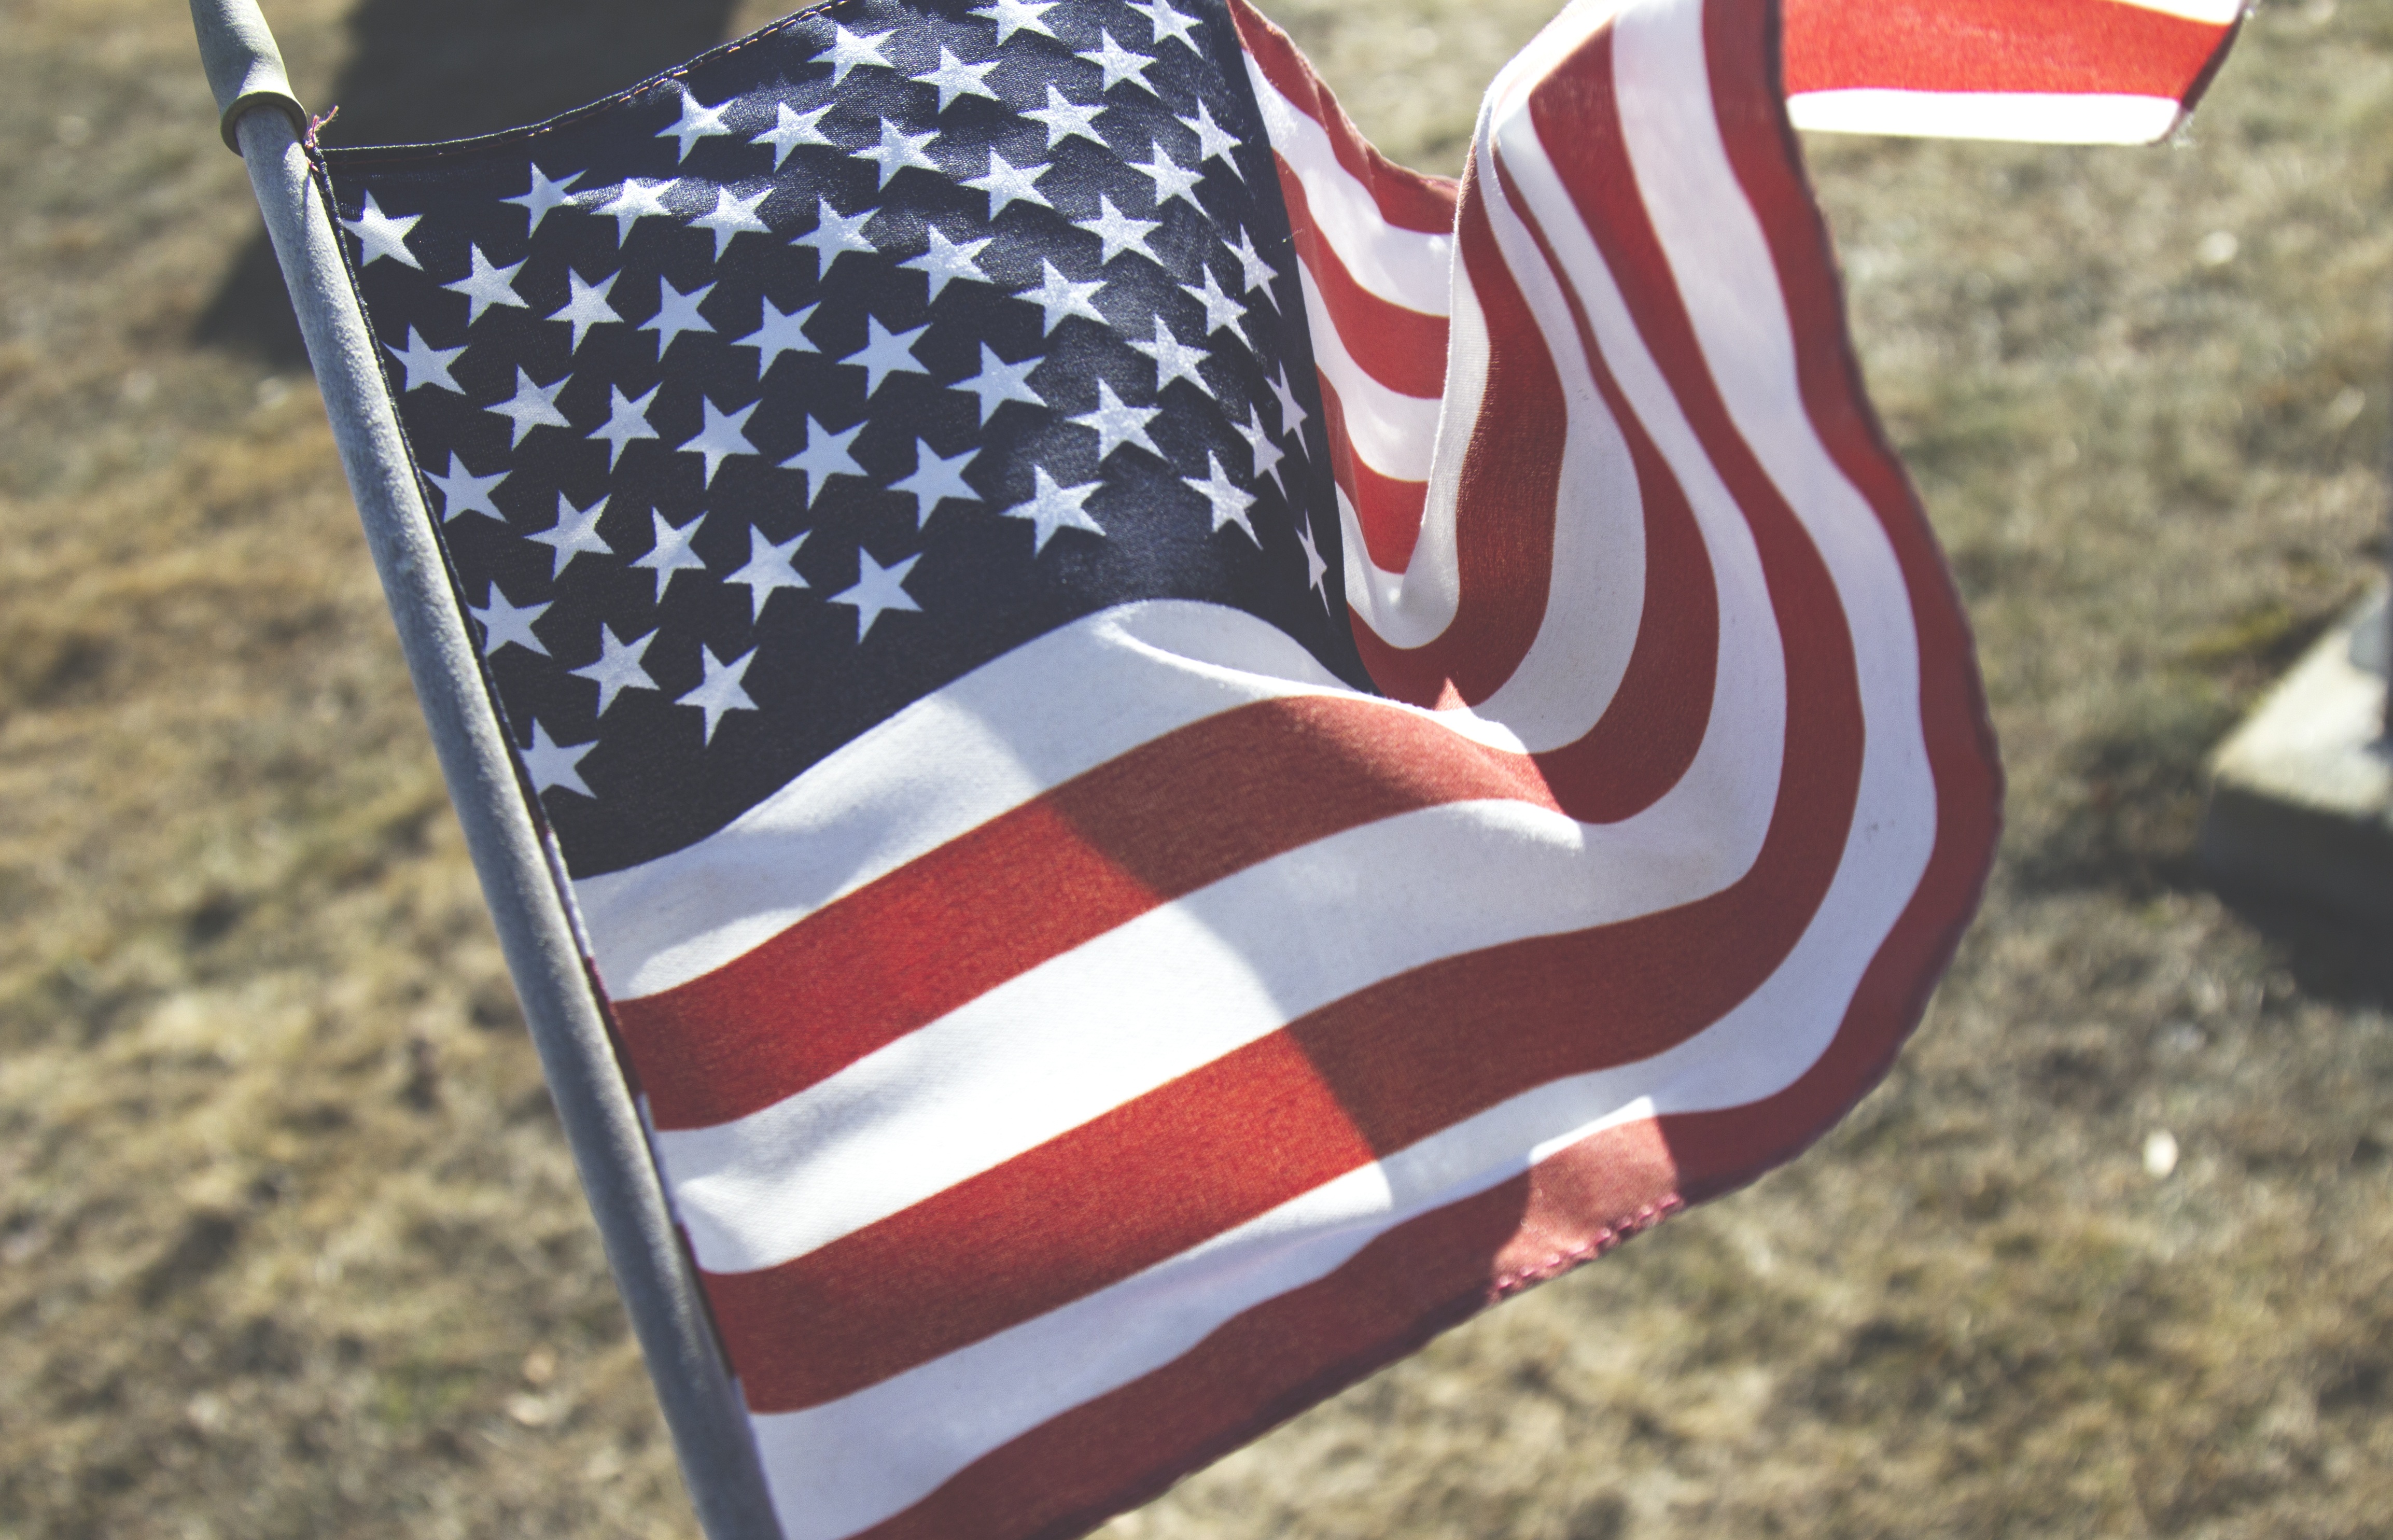
celebration, sign, red, symbol, banner, flag, usa, america, freedom, cloth, fabric, patriotism, national, stars, stripes, united, independence, states, flag of the united states